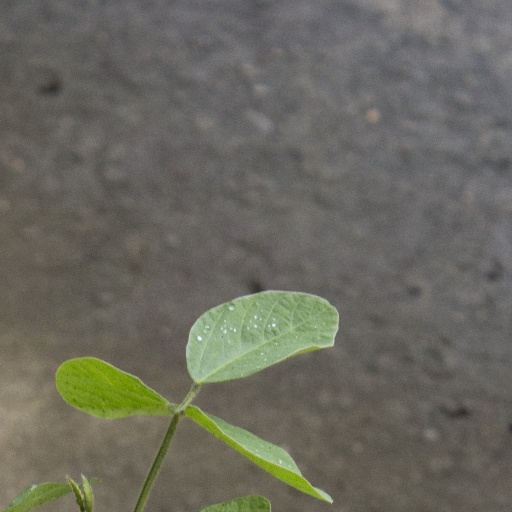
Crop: soybean